Generator Sound Art

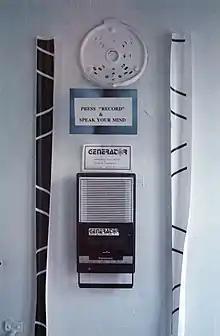
Interactive cassette player at the entrance of Generator gallery, 1989

Generator Sound Art was an experimental arts and culture organization based in New York City, co-owned by the sound artists Gen Ken Montgomery and Scott Konzelmann. It focused upon the work of dedicated Sound Artists, and was an umbrella organization that facilitated the activities of the Generator Gallery / exhibition space, the Generations Unlimited audio recording label, and a second, eponymous audio recording label. Generator as a physical gallery / exhibition space existed in the East Village and then in Chelsea from 1989 to 1992.